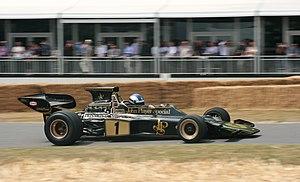
La Renault R31 est la monoplace de Formule 1 engagée par l’équipe Lotus Renault GP dans le cadre du championnat du monde de Formule 1 2011. Présentée le 31 janvier 2011 sur le circuit de Valence, elle débutera en championnat le 27 mars 2011 au Grand Prix d’Australie, pilotée par l’Allemand Nick Heidfeld et le Russe Vitaly Petrov ; à partir du Grand Prix de Belgique, le Brésilien Bruno Senna remplace définitivement Heidfeld.
Guy Tunmer est un pilote automobile sud-africain né le 1ᵉʳ décembre 1948 à Ficksburg et décédé le 22 juin 1999 à Sandton dans un accident de la circulation en moto. Il est notamment connu pour avoir participé au Grand Prix automobile d'Afrique du Sud 1975 et à deux courses du Championnat du monde des voitures de sport.